Black August (commemoration)

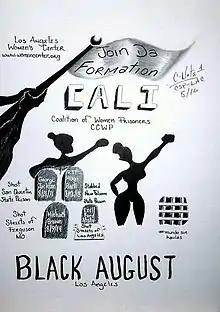
American prisoner artist, C-Note's, 2016, ink on paper artwork, Black August - Los Angeles.

Black August is an annual commemoration and prison-based holiday to remember Black political prisoners, Black freedom struggles in the United States and beyond, and to highlight Black resistance against racial, colonial and imperialist oppression. It takes place during the entire calendar month of August.